Eiffel Tower

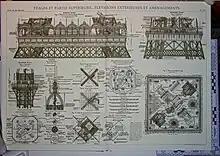
Some original architectural details

Installing lifts to the second level was more of a challenge because a straight track was impossible. No French company wanted to undertake the work. The European branch of Otis Brothers & Company submitted a proposal, but this was rejected: the fair's charter ruled out the use of any foreign material in the construction of the tower. The deadline for bids was extended, but still no French companies put themselves forward, and eventually the contract was given to Otis in July 1887. Otis were confident they would eventually be given the contract and had already started creating designs.